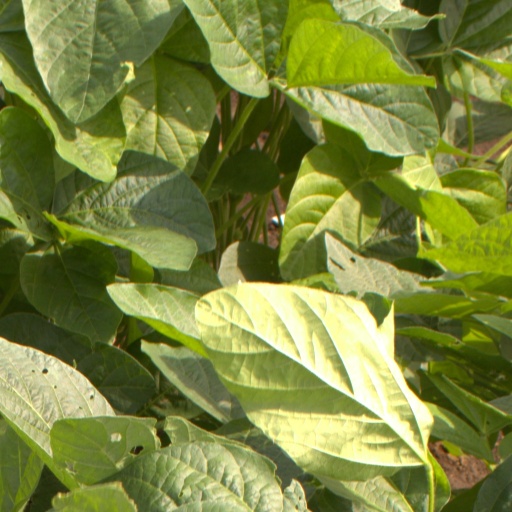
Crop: soybean